Porturlan

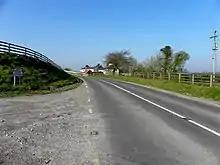
R205 road at Porturlan townland, Templeport, County Cavan, Ireland, heading WSW.

Porturlan (Likeliest meaning is the departure beach for St. Mogue's Island in Templeport Lough) is a townland in the civil parish of Templeport, County Cavan, Ireland. It lies in the Roman Catholic parish of Templeport and barony of Tullyhaw.